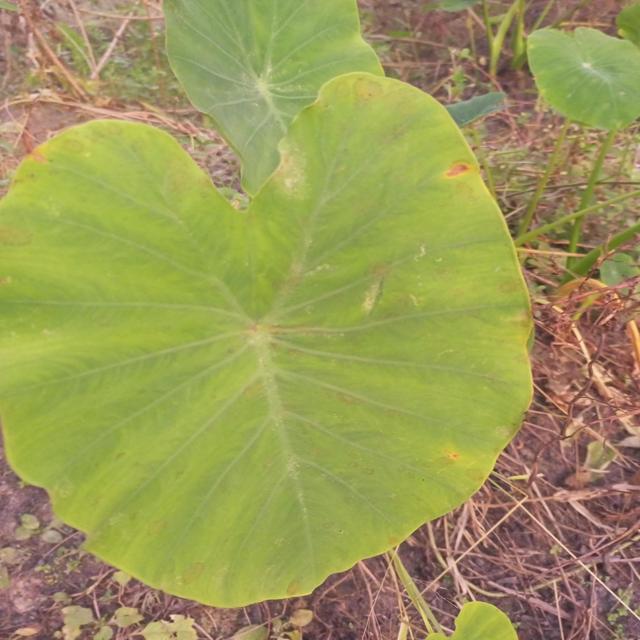
Label: Mid_Blight